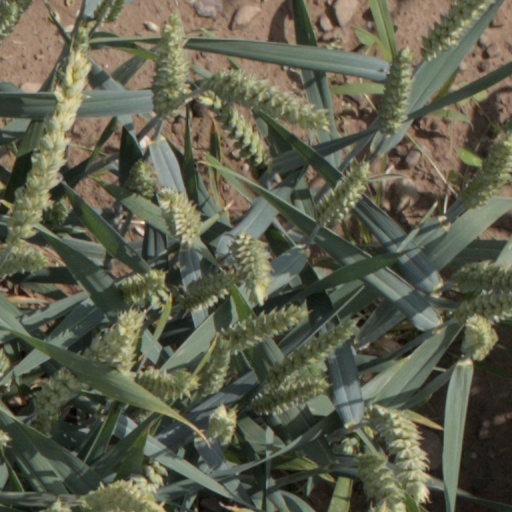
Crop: wheat